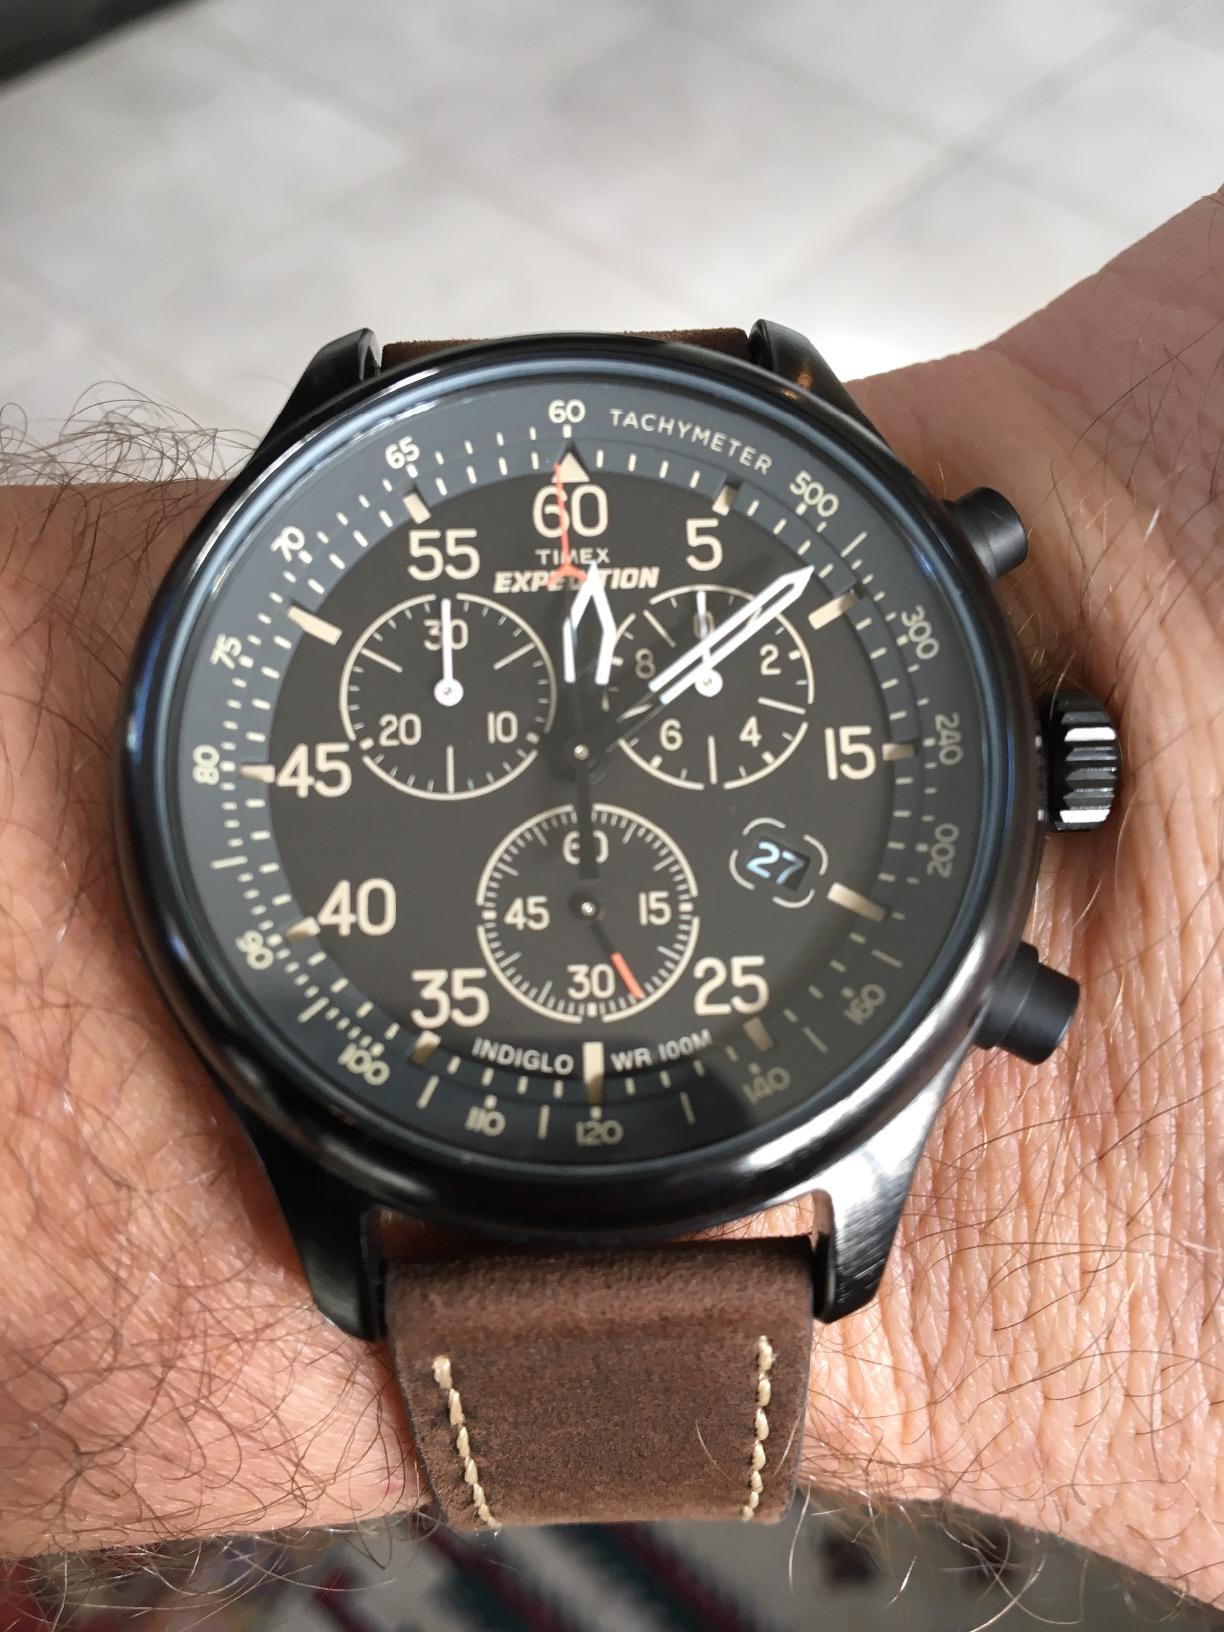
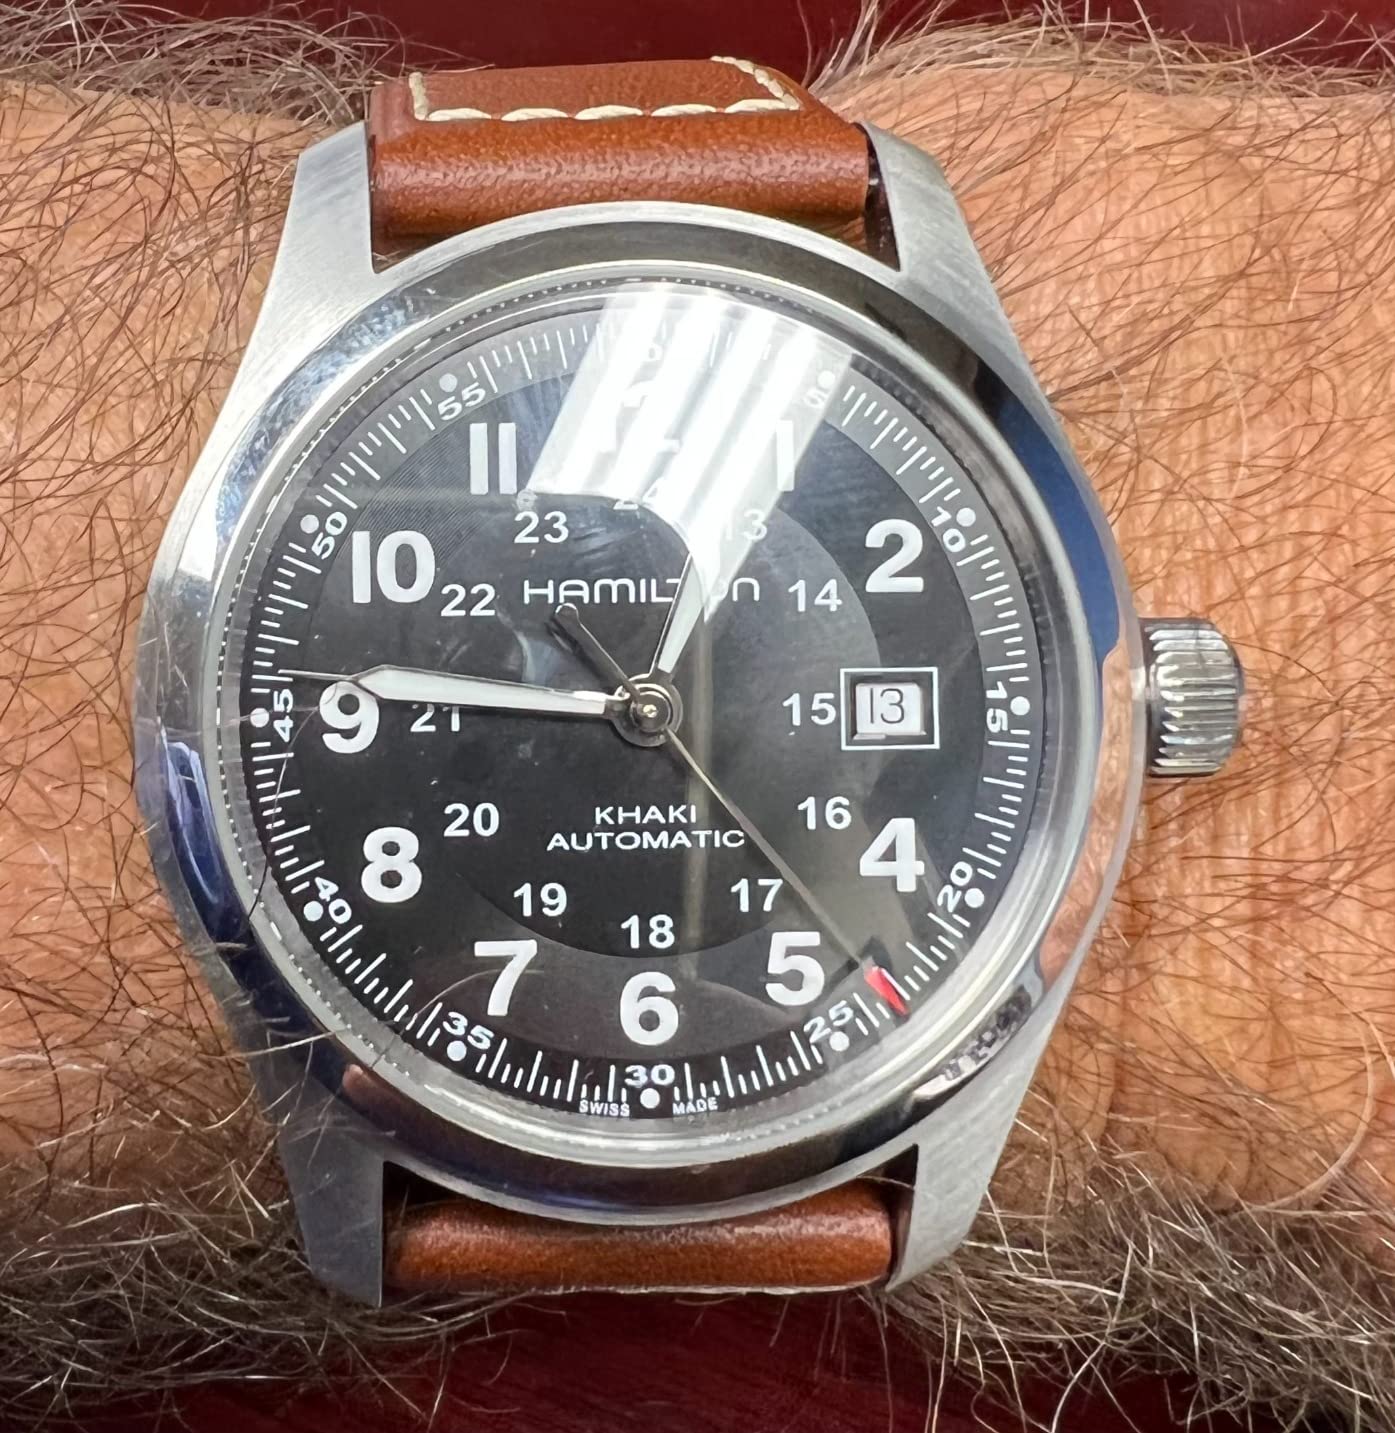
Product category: accessories_watch
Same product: no